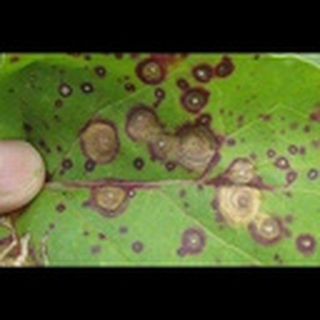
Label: cotton_target_spot